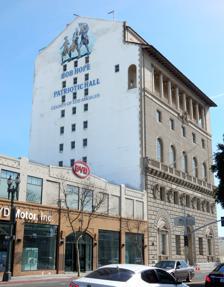
Building: Bob Hope Patriotic Hall
Country: United States of America
Year built: 1925
Historic building in Los Angeles, California The Bob Hope Patriotic Hall The north side of Bob Hope Patriotic Hall, featuring its Spirit of '76 mural, as seen looking southbound on S. Figueroa Street. General information Architectural style Romanesque architecture Location Los Angeles County Address 1816 S. Figueroa Street Los Angeles, 90015 Country United States of America Coordinates 34°02′07″N 118°16′16″W / 34.0352°N 118.271°W / 34.0352; -118.271 Current tenants home of the Los Angeles County Department of Military and Veterans Affairs Named for Bob Hope Construction started 1925 Opened 1925 Renovated 2006 Owner County of Los Angeles Technical details Floor count 10 Design and construction Architecture firm Allied Architects Association Awards and prizes Certificate of Honor, Southern California Chapter of the American Institute of Architects . Website mva .lacounty .gov /bhph / Bob Hope Patriotic Hall is a 10-story building that was dedicated as Patriotic Hall by the Los Angeles Board of Supervisors in 1925 and was built to serve veterans of Indian Wars , Spanish–American War , World War I and to support the Grand Army of the Republic . It serves as the home of the Los Angeles County Department of Military and Veterans Affairs. Patriotic hall was rededicated to honor of Bob Hope and renamed "Bob Hope Patriotic Hall" on November 12, 2004. History Patriotic Hall was built, on land deeded by Civil War veterans, in 1925 and the building opened its doors in 1926 to serve the public. When it was built, the 85,000-square-foot (7,900 m 2 ) building was the tallest building in the city of Los Angeles, "at the equivalent of twelve stories", for seven years. Design The building was designed by Allied Architects Association (33 prominent architects in Los Angeles) using Romanesque features. The lobby was designed with vaulted arch construction and contains murals on the walls. A three panel mural created by A.J. Leitner called Soldiers and Sailors occupies one of the vestibules of the building. Created as part of the Works Progress Administration , the murals depict uniformed U.S. military personnel from 1776 to 1941. A series of lobby murals completed by Helen Lundeberg as part of the Works Progress Administration were removed in the 1970s, and are now considered missing. In 2013, muralist Kent Twitchell unveiled We the People, Out of Many, One, a series of murals which occupies the site of Lundeberg's original work. Twitchell's murals pay homage to Lundeberg's design, while depicting real life veterans and other people associated with the military. Awards A Certificate of Honor has been awarded to the building for its exceptional merit by the Southern California Chapter of the American Institute of Architects , and it was placed on the State’s Register of Historical Resources on 27 February 1976. The building was built on land deeded by Civil War veterans. Other notable events Arianna Huffington hosted a Shadow convention in Patriotic Hall while the 2000 Democratic National Convention took place in Staples Center. Refurbishment In 2006, the building was temporarily closed so that it could be renovated. The renovations included: Updated mechanical systems ADA upgrades, including new parking stalls Updated meeting, conference and office spaces Refurbished gym 500-seat auditorium Full-service kitchen The renovated Patriotic Hall was completed in 2013 at a cost of $46 million. In more active years, Patriotic Hall was the headquarters and/or a mailing address for hundreds of organizations. Once renovation was completed, the original veteran service organizations were invited back into the building, this includes: American Legion Post 8 World War II Veterans Groups County offices such as the Department of Military and Veterans Affairs, which returned to the building on August 26, 2013 under its new director, Brig. Gen. Ruth A. Wong. Ownership and management Bob Hope Patriotic Hall is owned by the County of Los Angeles . Operations are managed by the Department of Military and Veterans Affairs. Current purpose The hall is the home to military artifacts and memorabilia. It houses documents from wars and conflicts starting with the American Revolutionary War, and including recent Middle East conflicts. Additionally, multiple veteran organizations hold tenancy in the building and offer a range of services including free mental health support, case management services, employment assistance, benefits and service connection assistance, women veteran specific programming, and veteran peer access support. Patriotic Hall is meant to be a service center, therefore walk-ins are welcome. At the rededication ceremonies in 2013, American Legion member and past California Department Commander Hugh Crooks Jr expressed appreciation that the building was being rededicated back to the veterans: “This is not just for past veterans. It is also for future vets. All future vets will know that this building in Los Angeles County is their building. That’s what it’s here for. That’s what it will always be for.” Location The building is less than a mile from Staples Center and LA Live . It is visible from both interstate 10 (Santa Monica Freeway) and State Route 110 (Harbor Freeway). The structure is located at 1816 S. Figueroa Street , Los Angeles, California, 90015. Figueroa Street was a part of the old US Highway 6 .  It is west from Historic South Central neighborhood. It is only one block from the Metro A Line train station at Los Angeles Trade-Technical College . Collections There are many artifacts stored in the hall. They have been documented and cataloged. The estimated worth of the collection is valued at more than $1 million. Included are: Uniforms from Winston Churchill , General George Patton , General Norman Schwarzkopf . Historic flags Historic weapons Original oil paintings by naval artist Arthur Beaumont. Much of the collection is property of American Legion Post 8. Display cases hold these valuable artifacts. References